Charleston (1977 film)

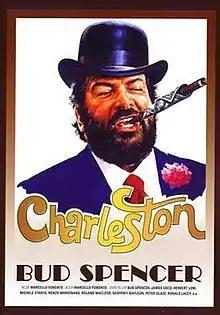
Original theatrical poster

Charleston is a 1977 Italian comedy film written and directed by Marcello Fondato. It reprises the style of the film "The Sting" (1973). It was distributed in the United States by Analysis Film Releasing Corporation.